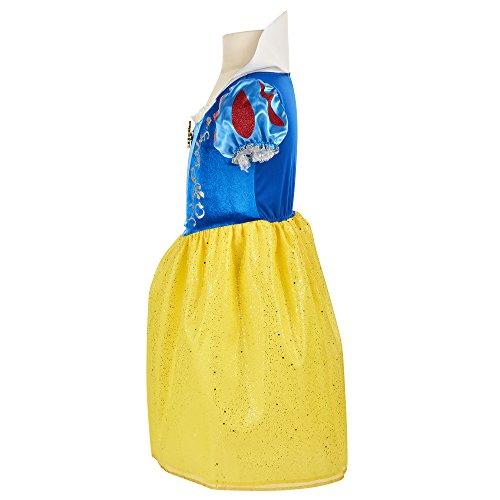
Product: Disney Princess Heart Strong Snow White Dress
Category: Toys & Games | Dress Up & Pretend Play | Costumes
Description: Look just like your favorite Disney Princess.
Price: $16.34
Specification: ProductDimensions:0.2x12x6.5inches|ItemWeight:6.4ounces|ShippingWeight:6.4ounces(Viewshippingratesandpolicies)|DomesticShipping:ItemcanbeshippedwithinU.S.|InternationalShipping:ThisitemcanbeshippedtoselectcountriesoutsideoftheU.S.LearnMore|ASIN:B06XPBYVQZ|Itemmodelnumber:53123|Manufacturerrecommendedage:36months-6years